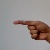
The image shows a hand gesture representing the letter 'G' in Indian Sign Language.